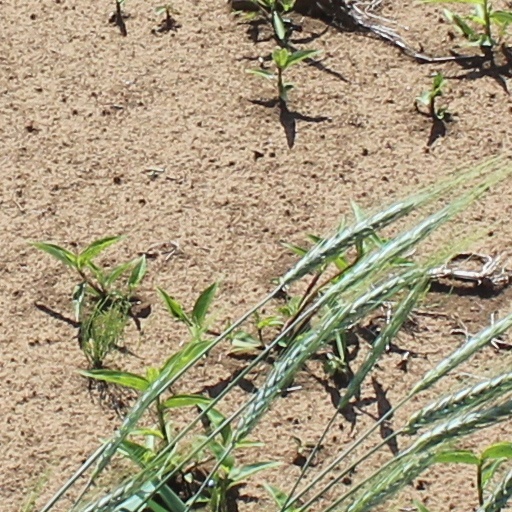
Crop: wheat